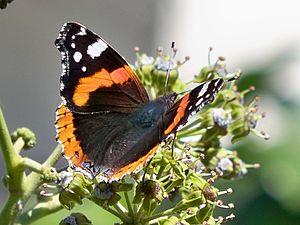
Lolita est un roman, écrit en anglais américain, de l'écrivain russe naturalisé américain Vladimir Nabokov, publié en septembre 1955 à Paris.